That Girl (Jung Yong-hwa song)

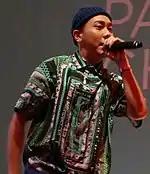
Loco provides lyrics and a rap on the track

"That Girl" was written by Jung and Loco, composed by the former alongside TJ Routon and Jarah Gibson of 80HDMuzik, and arranged by Routon. It is a "funky" dance-pop track with an undercurrent of reggae elements, and it "emphasizes the melody through simple sound sources". The song harmonizes Jung's "overflowing, groovy" vocals with Loco's "light" rap.